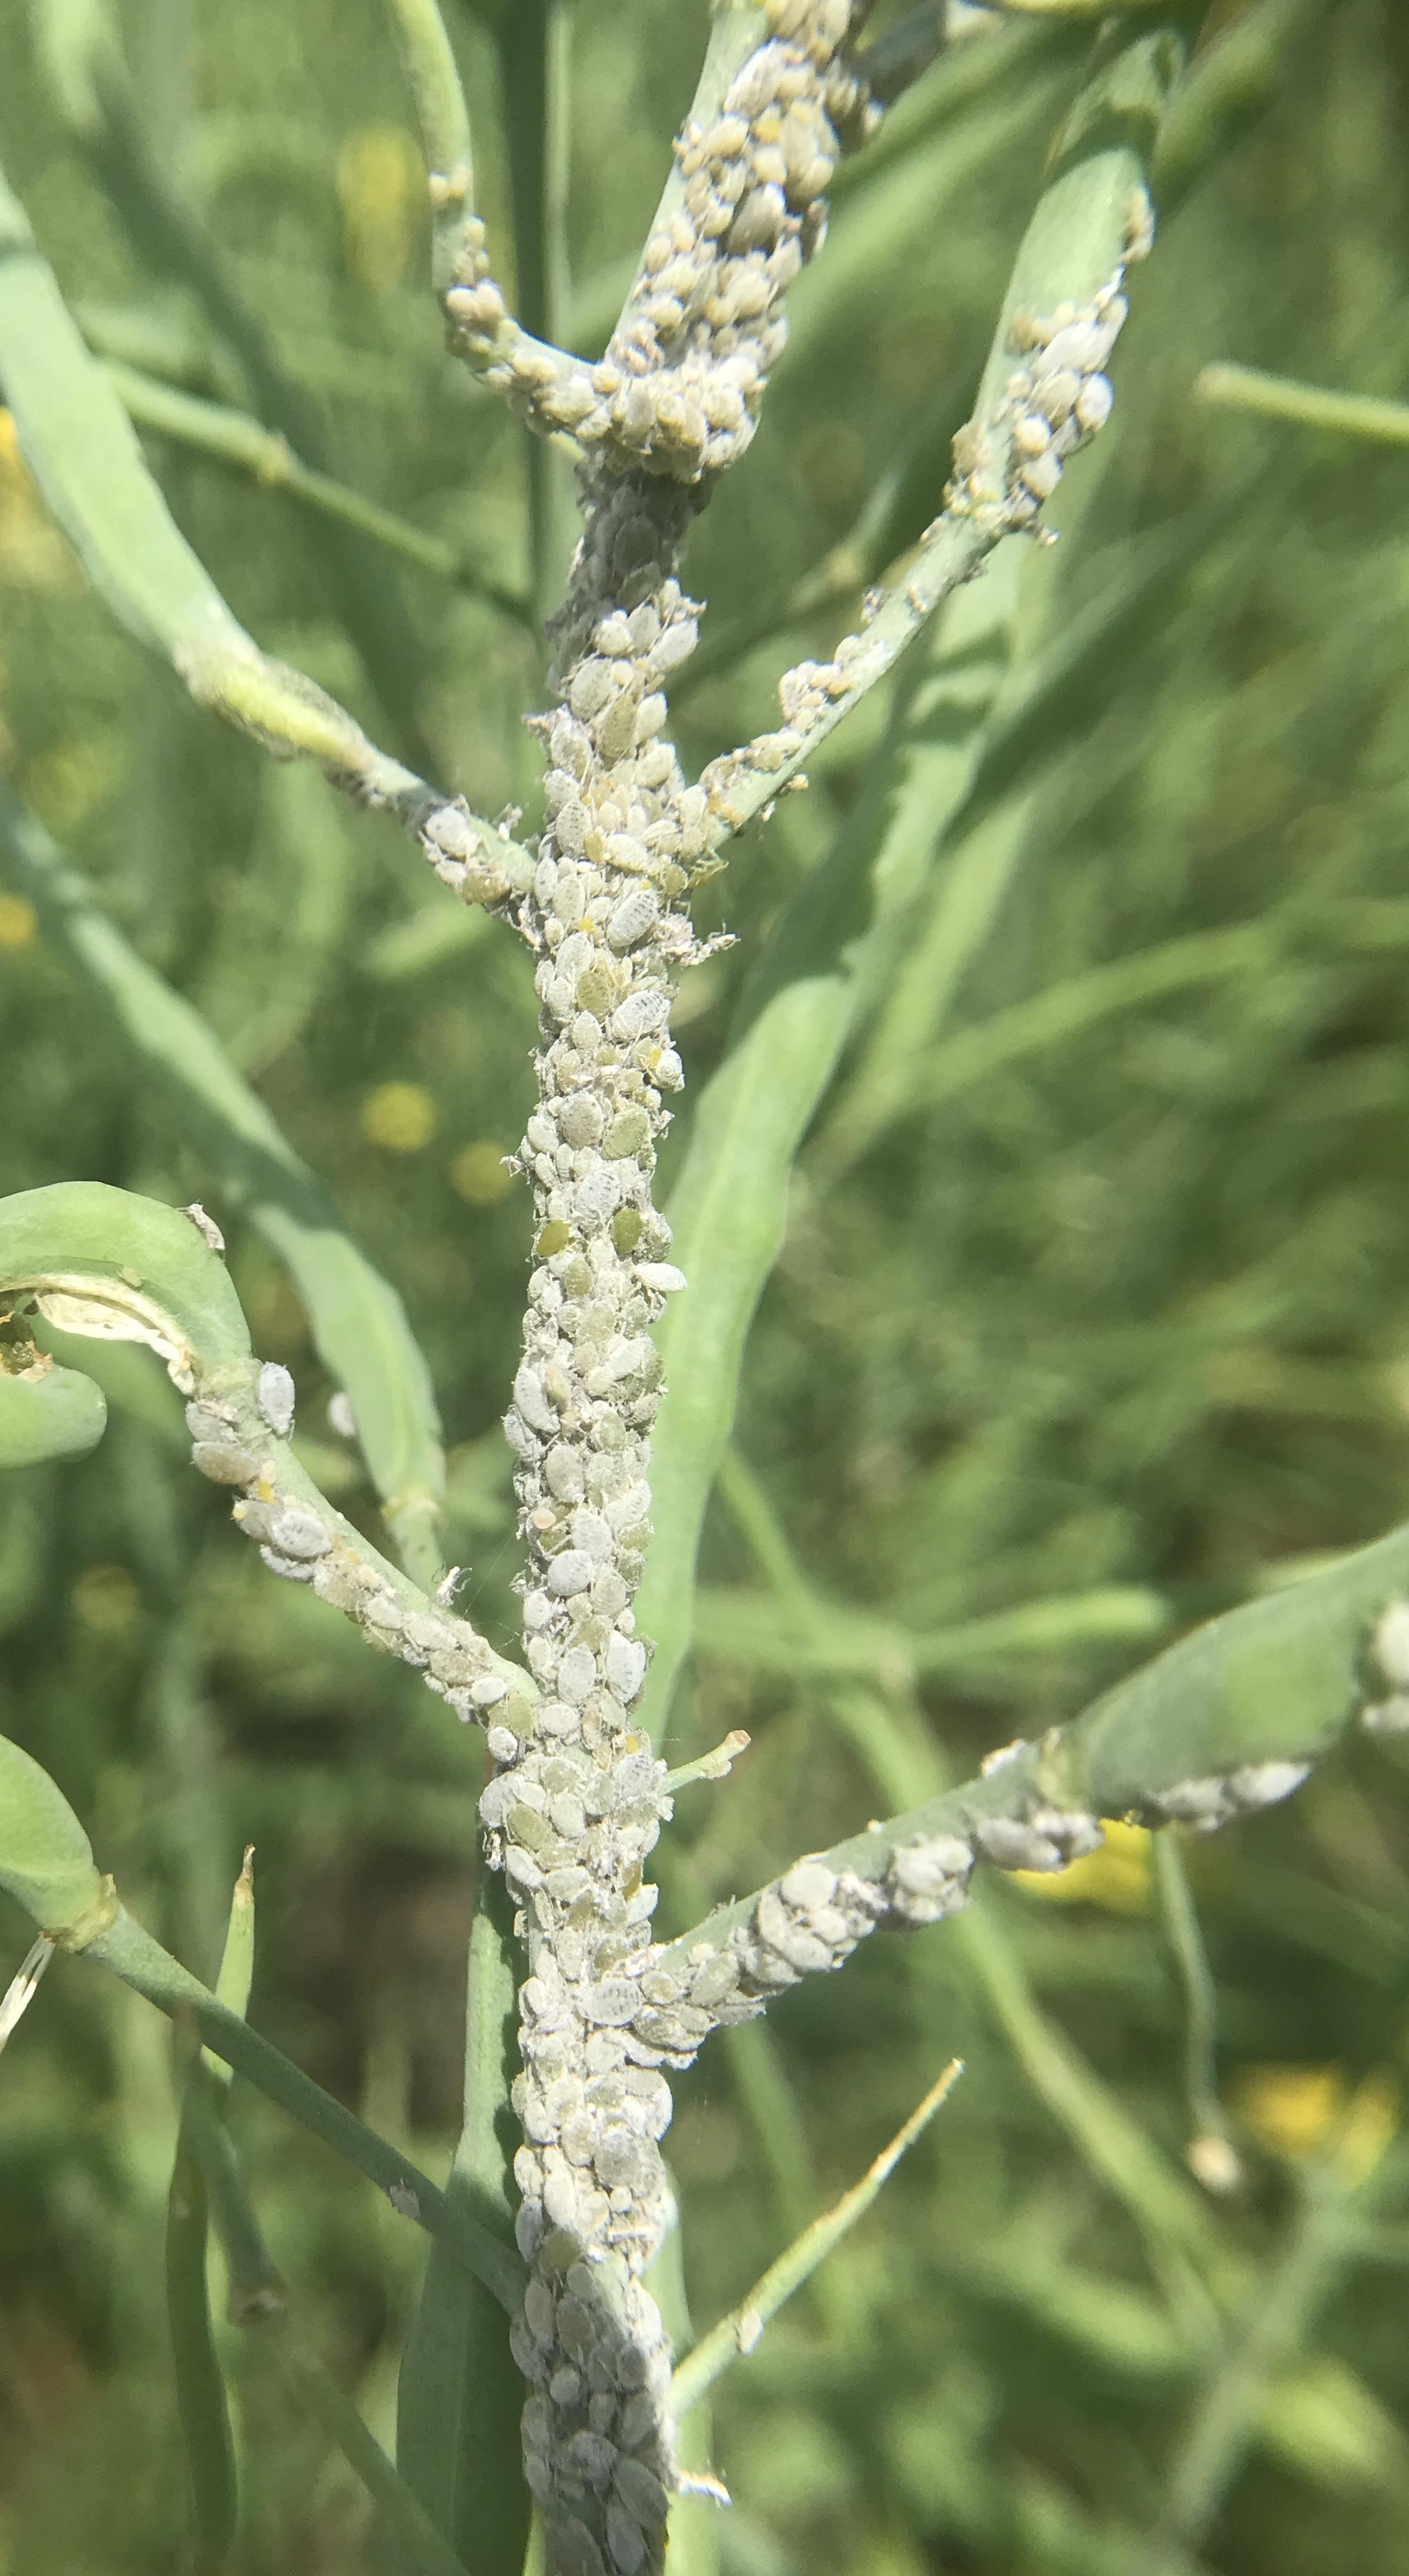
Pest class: cabbage_aphid